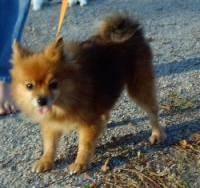
dog